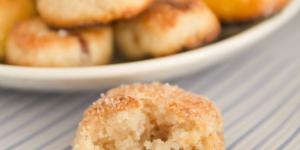
panellet con sabor a naranja